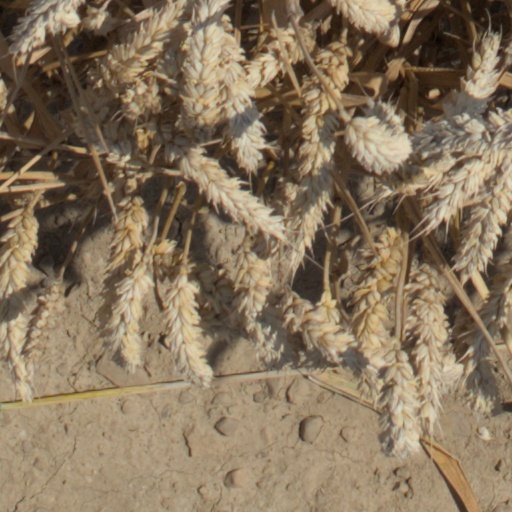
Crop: wheat